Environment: real
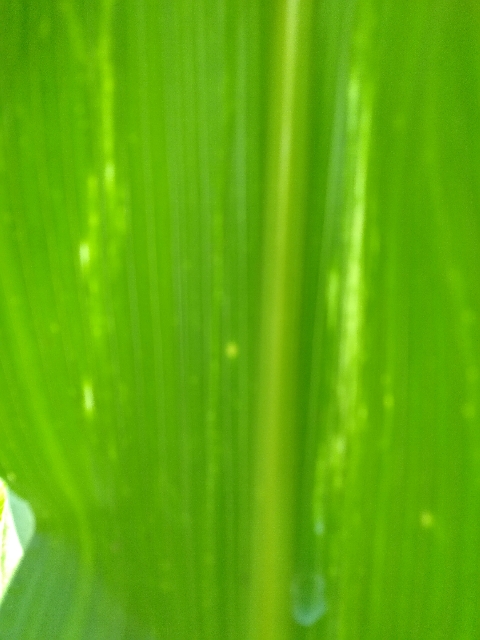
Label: lethal_necrosis